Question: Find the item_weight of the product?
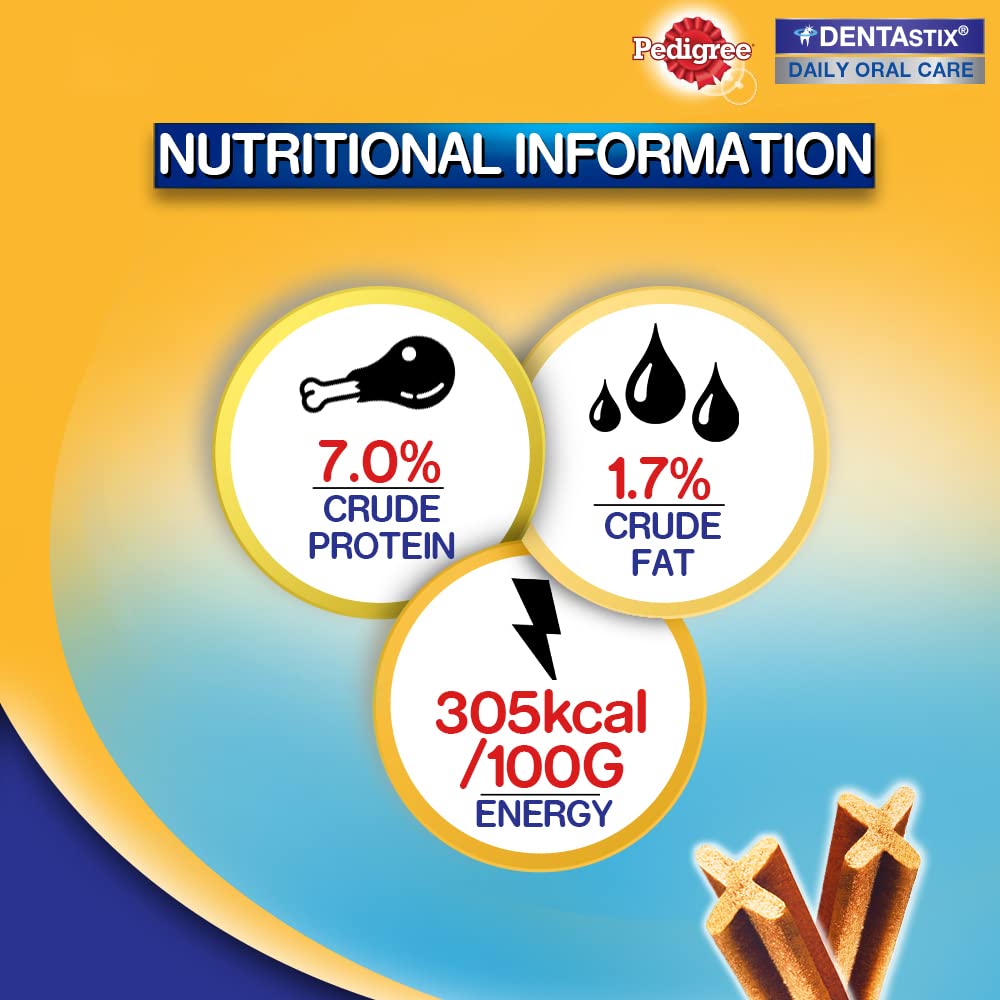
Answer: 100 gram